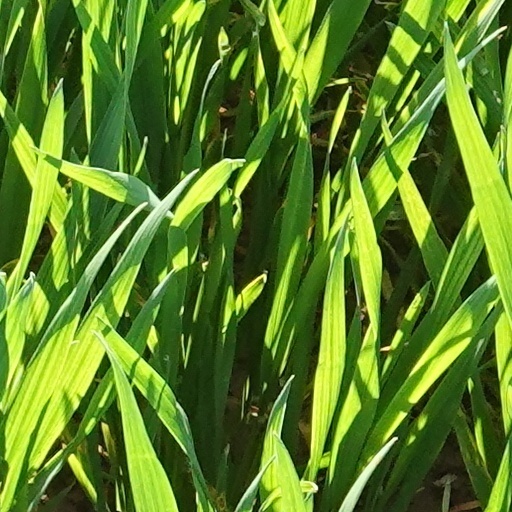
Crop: wheat